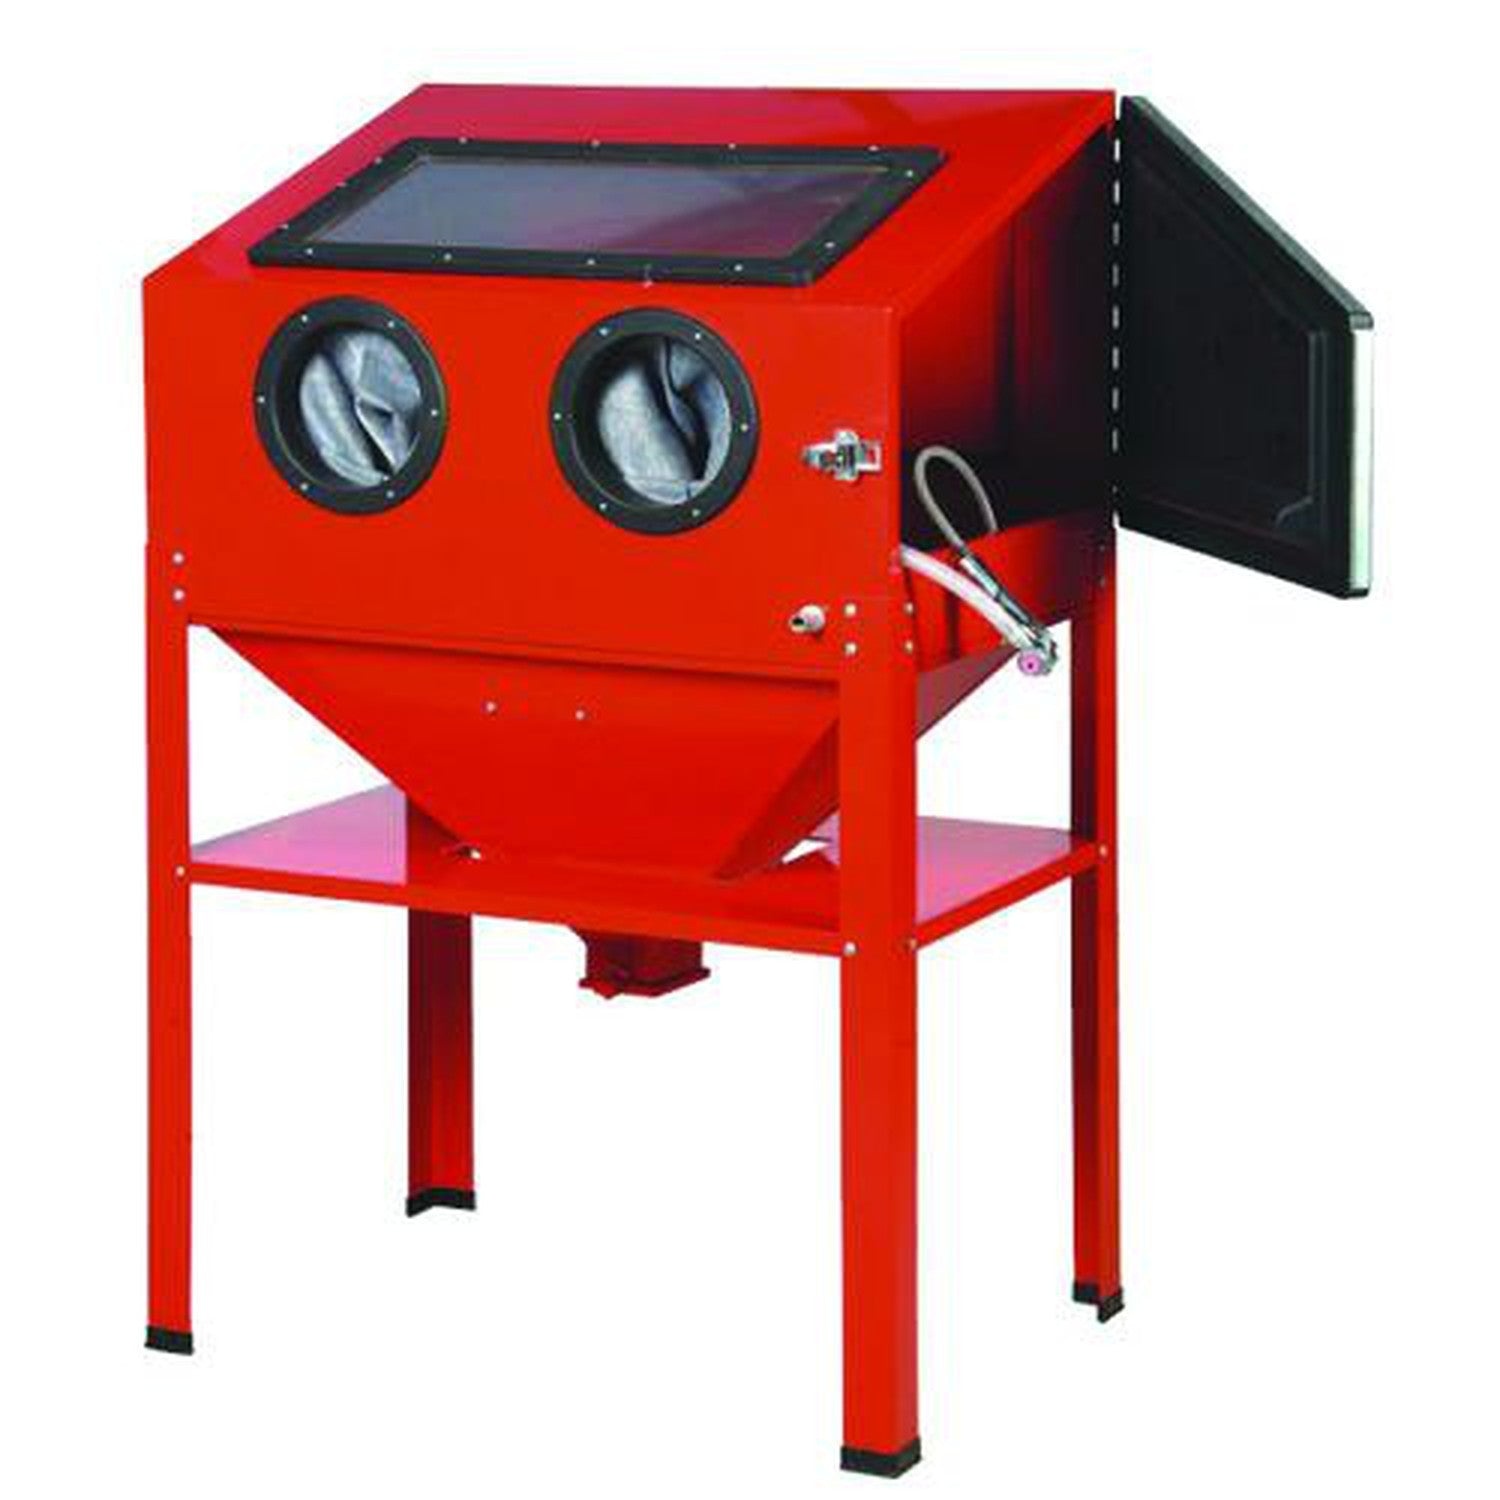
Rodac - Sanblaster Cabinet Without Fine Dust Vaccum
Brand: Rodac
RDSBC220-I is a sandblaster cabinet designed for various blasting applications. This cabinet does not include a fine dust vacuum. With dimensions of 33.9" x 22" x 54.7", it provides ample space for working on larger items. The RDSBC220-I sandblaster cabinet offers a controlled and contained environment for sandblasting projects. It features a sturdy construction to withstand abrasive materials and ensures durability for long-lasting use. Please note that this sandblaster cabinet does not come with a fine dust vacuum. It is essential to take proper safety precautions and use personal protective equipment when operating the sandblaster. With its generous size and reliable design, the RDSBC220-I sandblaster cabinet is a valuable tool for professionals and DIY enthusiasts looking to tackle sandblasting projects effectively. Sandblaster cabinet Does not include fine dust vacuum Size: 33.9"x22"x54.7" Provides controlled environment for sandblasting Sturdy construction for durability Ideal for larger items Safety precautions and personal protective equipment required.
Category: Hardware > Tools > Abrasive Blasters > Cabinet Blasters